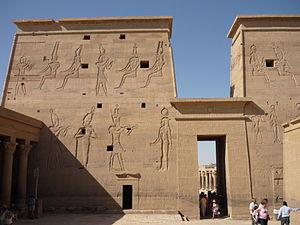
Façade arrière est du premier pylône, temple d'Isis, île de Philaé, Égypte